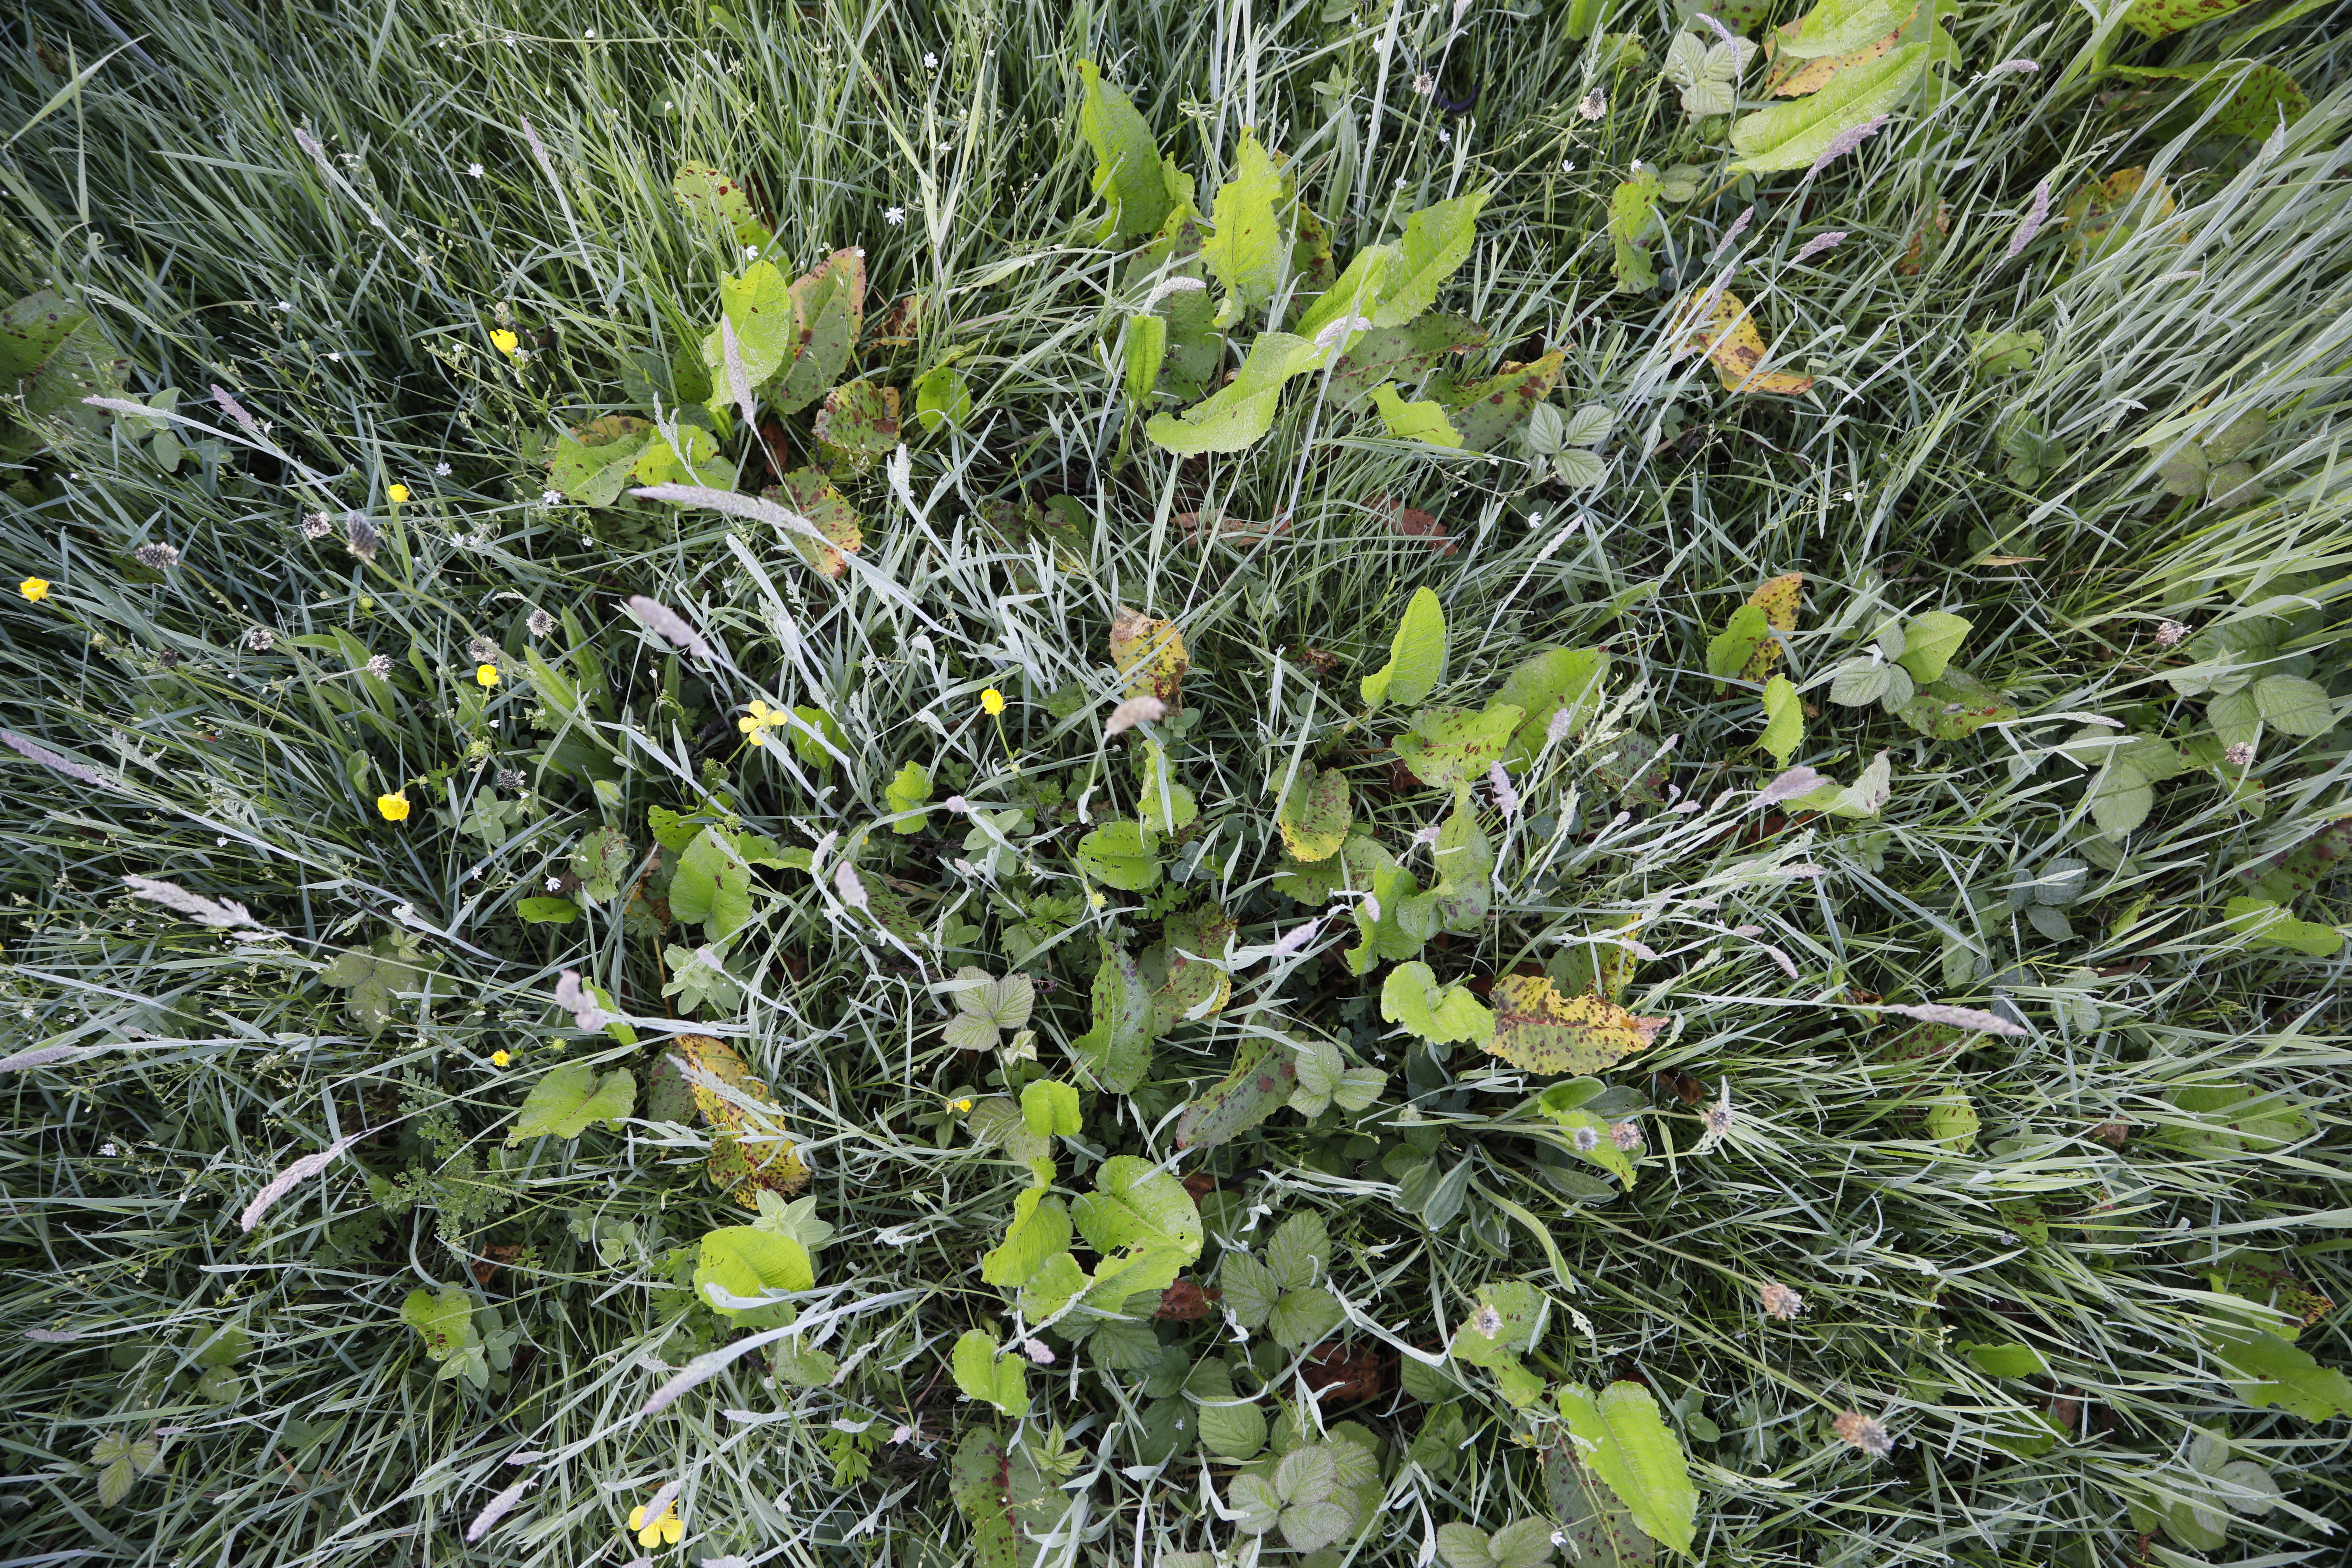
Plant species: Buttercup * (aggregate), Plantago lanceolata